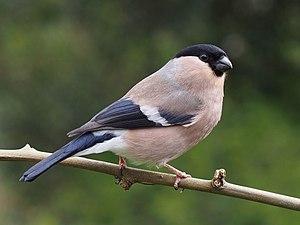
Le Bouvreuil pivoine est une espèce de passereaux d'Eurasie appartenant à la famille des Fringillidae. Il vit et se nourrit en couple, à la lisière d'un bois ou d'une haie. Il disparaît rapidement si on l'approche. Visiteur régulier des petits jardins, surtout dans les régions riches en vergers, il reste très discret, à l'abri de la végétation.